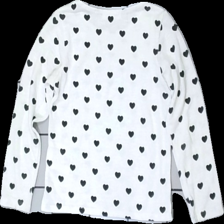
View: back
Type: Top
Category: Children
Brand: H&M
Colors: White, Black
Material: 57% polyester 43% cotton
Pattern: Dots
Cut: Regular
Size: 110
Season: All
Damage location: middle center
Damage 2 location: bottom center
Price range: <50
Recommended usage: Export
Description: vit långärmad tröja med "prickar" i form av hjärtan över hela, nopprig